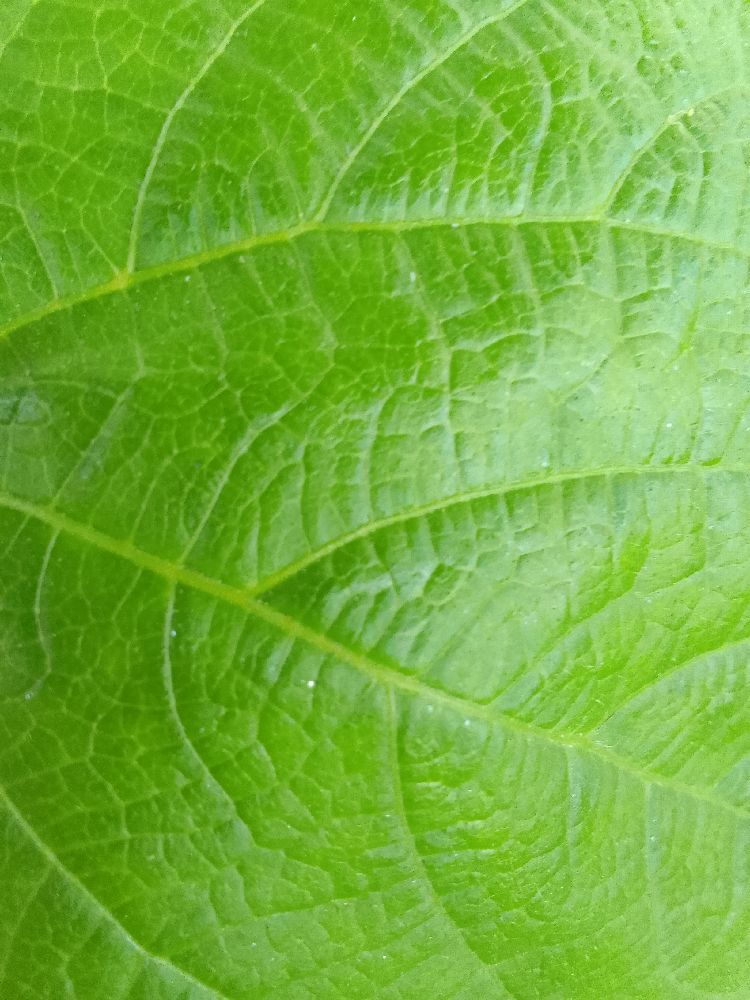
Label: healthy